Harry Sweeny

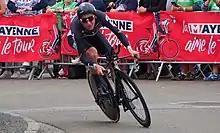
Sweeny at the 2021 Tour de France

Harrison William Sweeny (born 9 July 1998) is an Australian racing cyclist, who currently rides for UCI WorldTeam .